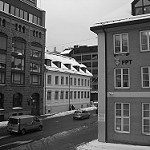
Label: B & W